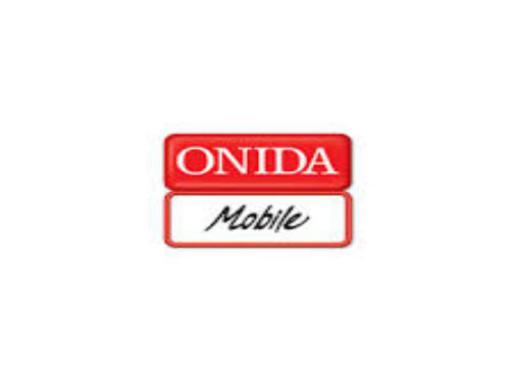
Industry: Electronic